Blue Angels

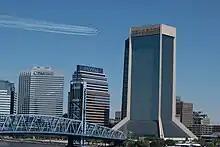
The Blue Angels Flying over the Jacksonville Florida City Center on May 8th, 2020 as a tribute flight to frontline healthcare workers.

The Blue Angels were originally formed in April 1946 as the Navy Flight Exhibition Team. They changed their name to the Blue Angels after seeing an advertisement for the New York nightclub The Blue Angel, also known as The Blue Angel Supper Club, in the New Yorker Magazine. The team was first introduced as the Blue Angels during an air show in July 1946.